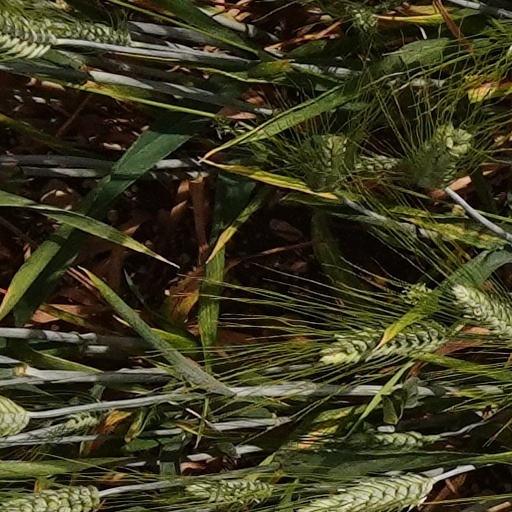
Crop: wheat